Question: Please indicate a possible affordance area of jump_skis that can be used for gliding on snow
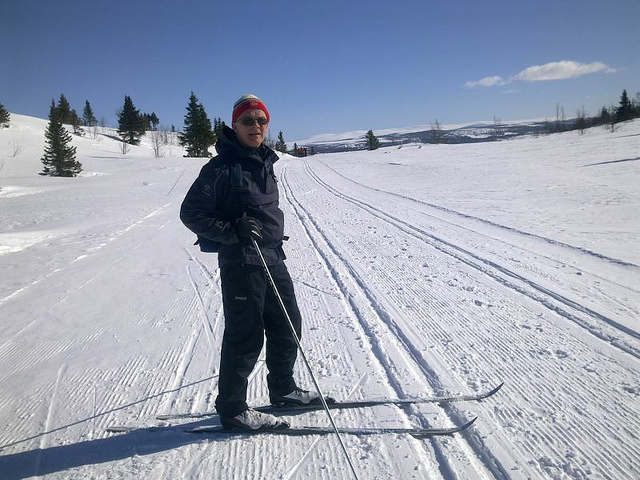
Answer: [91.693, 376.734, 519.052, 440.13]